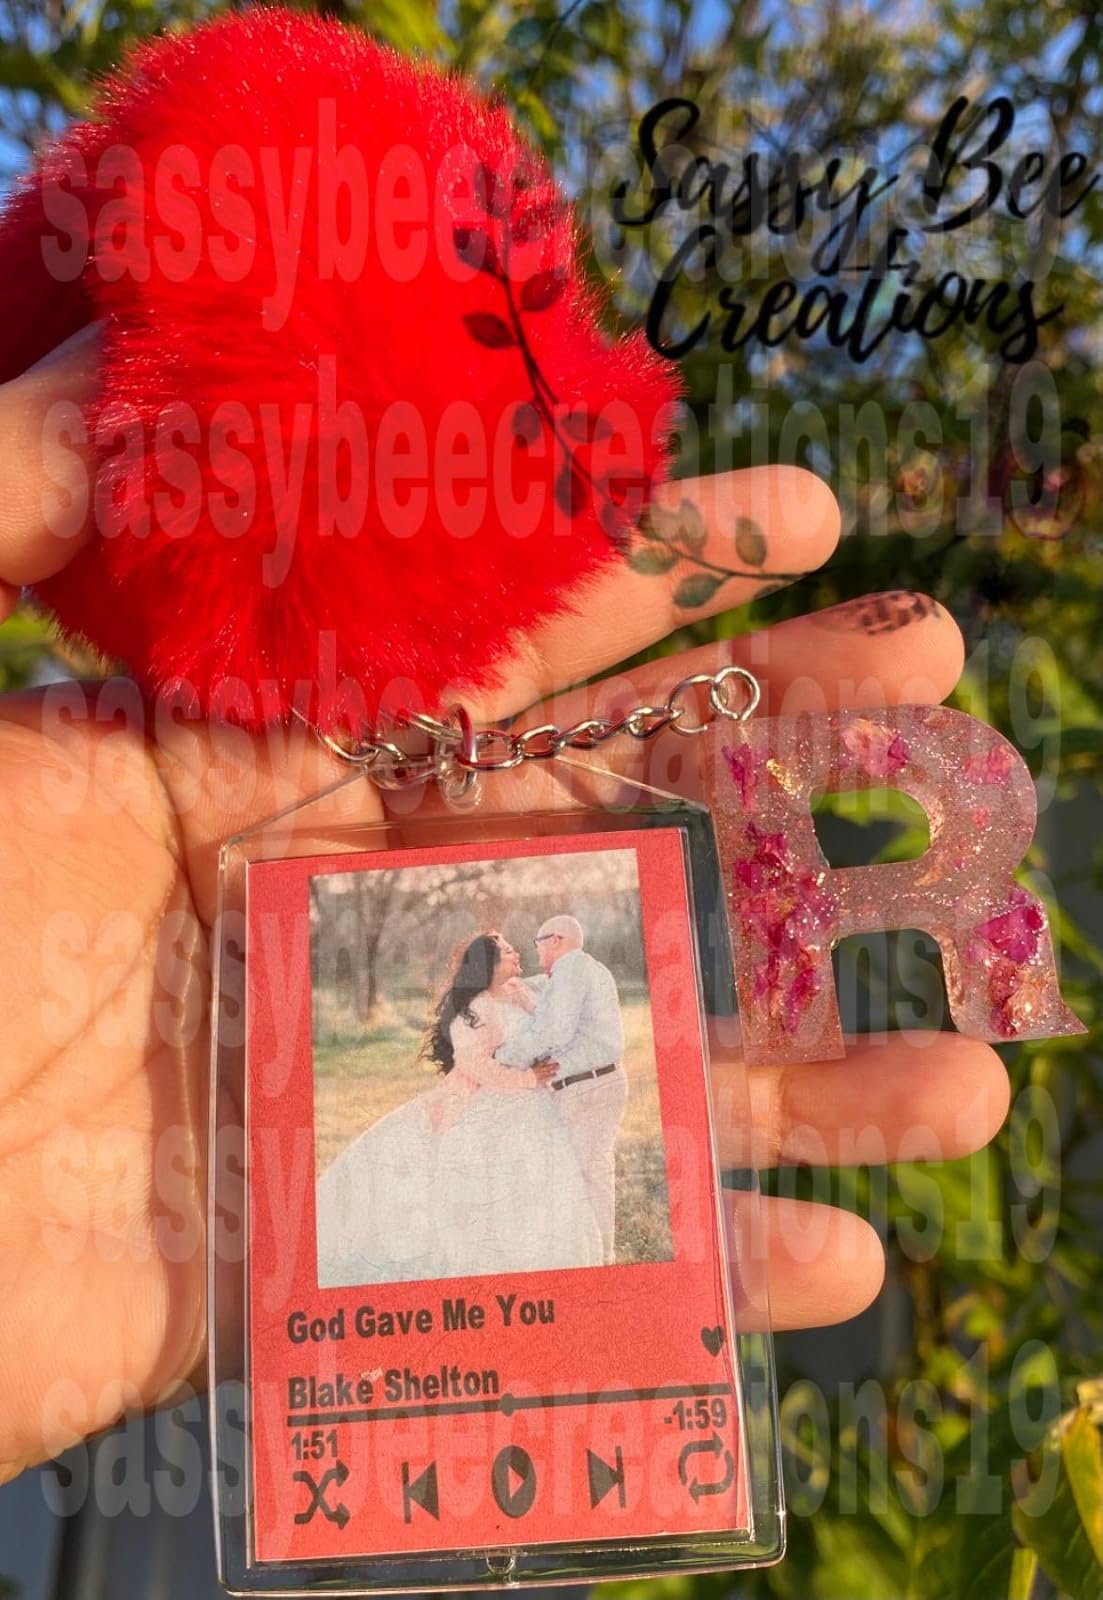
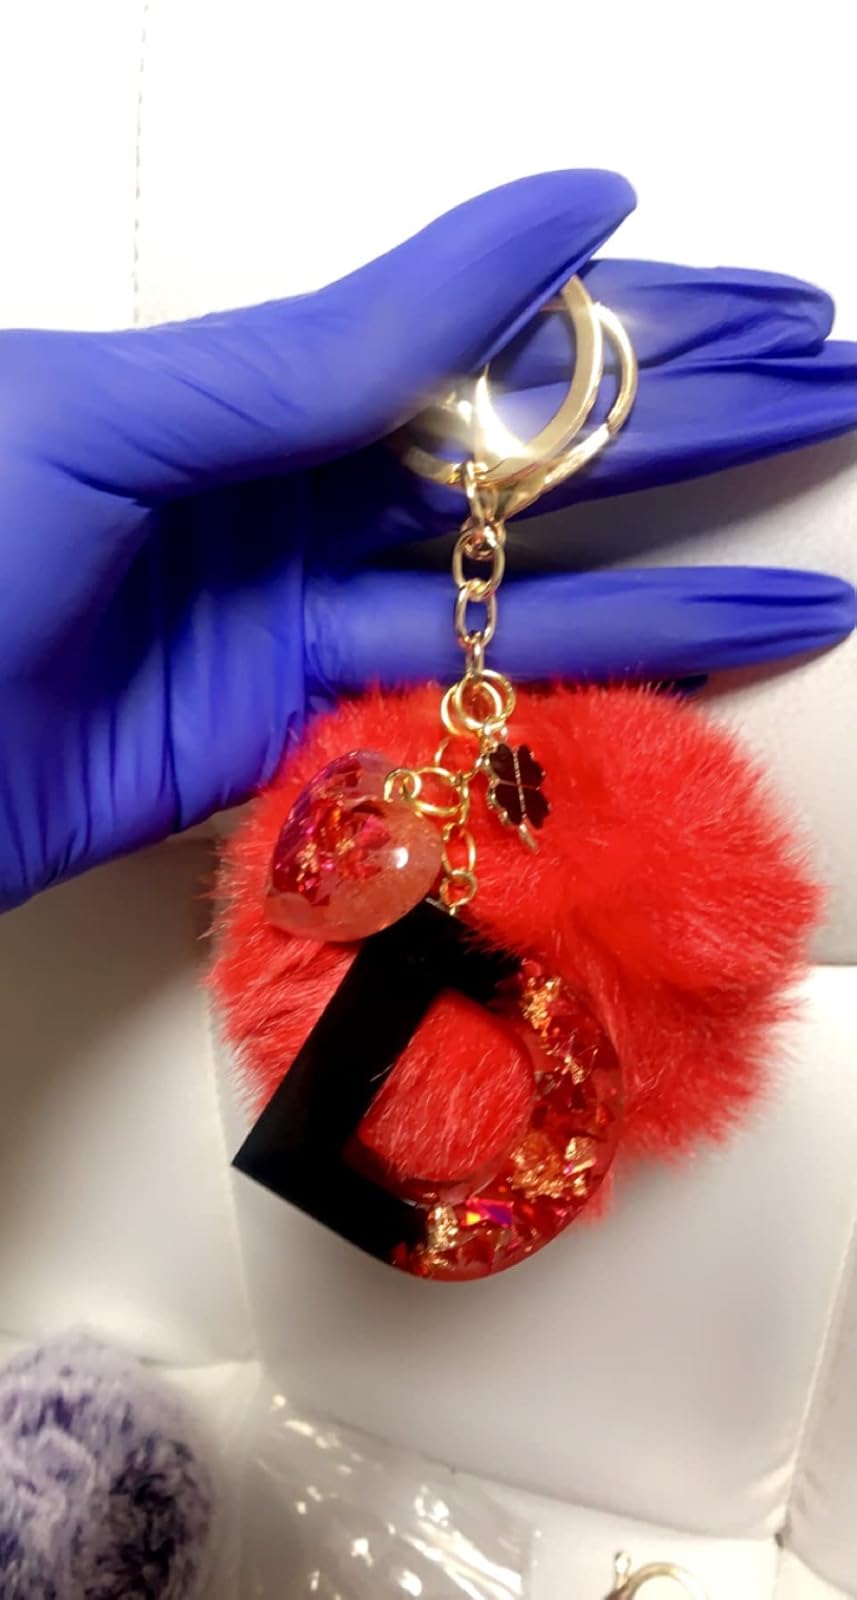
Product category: accessories_keychain
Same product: yes